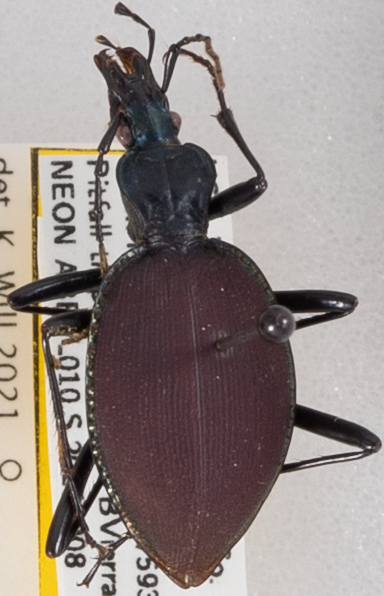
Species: Scaphinotus angusticollis
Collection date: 2020-09-08
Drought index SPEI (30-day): -1.186
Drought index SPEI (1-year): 0.006
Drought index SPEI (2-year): -2.09